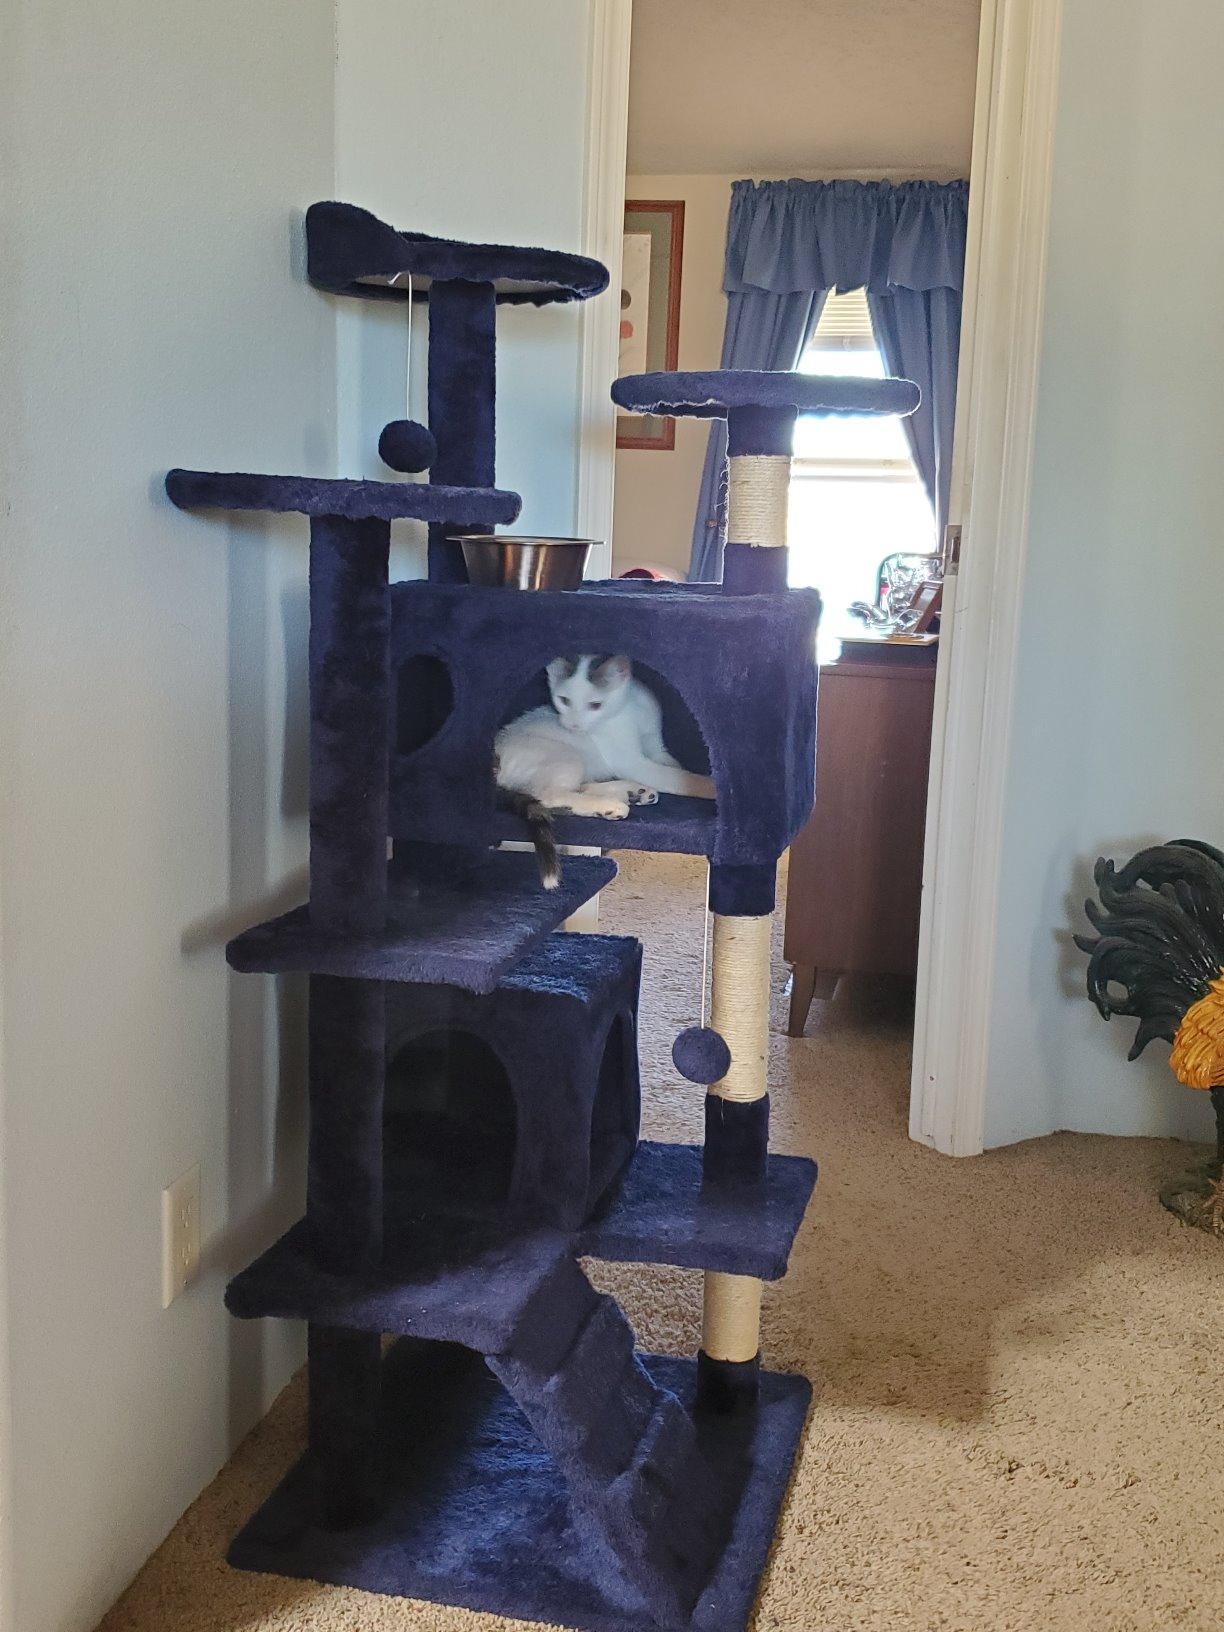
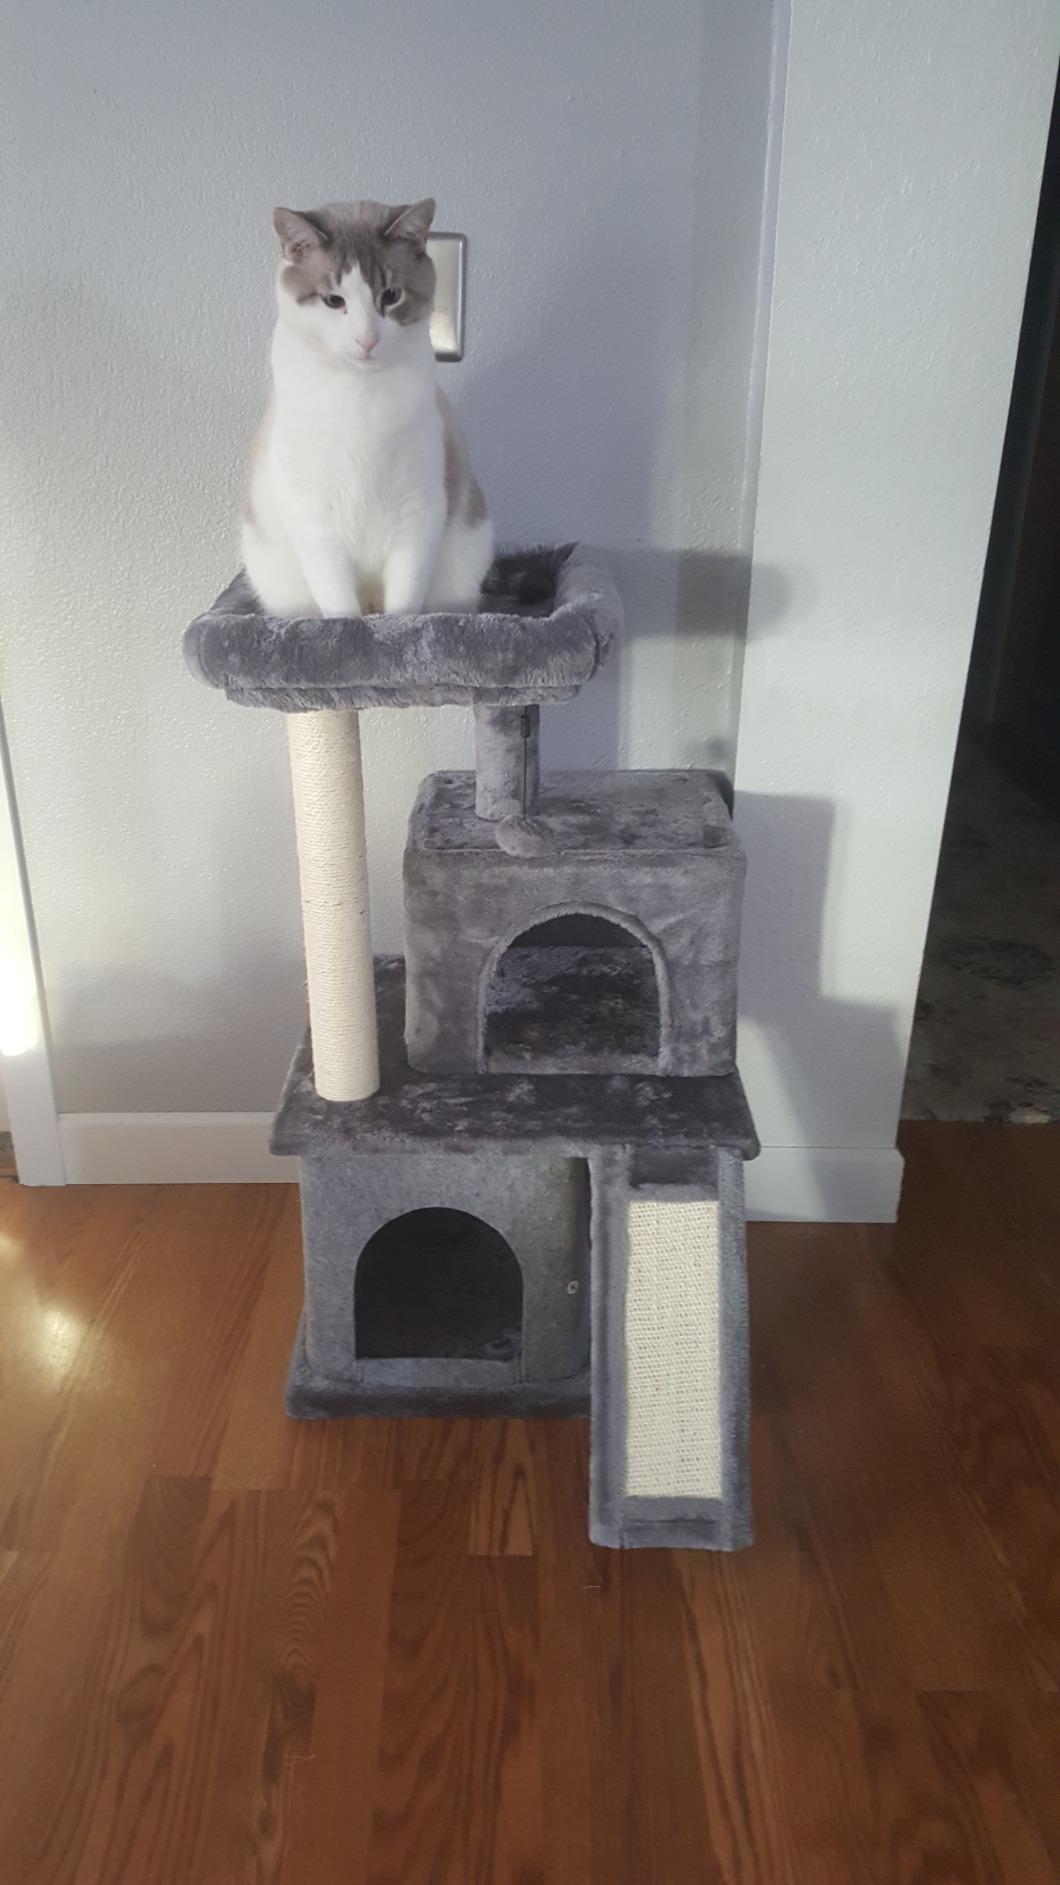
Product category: items_cat tree
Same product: no